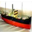
Label: ship